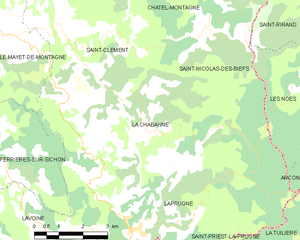
Carte des communes françaises: La Chabanne